Taproot

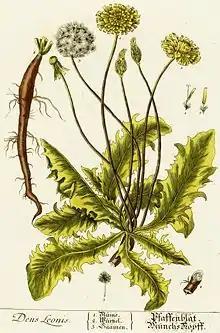
A dandelion taproot (left) with the rest of the plant (right)

Dicots, one of the two divisions of flowering plants (angiosperms), start with a taproot, which is one main root forming from the enlarging radicle of the seed. The tap root can be persistent throughout the life of the plant but is most often replaced later in the plant's development by a fibrous root system. A persistent taproot system forms when the radicle keeps growing and smaller lateral roots form along the taproot.